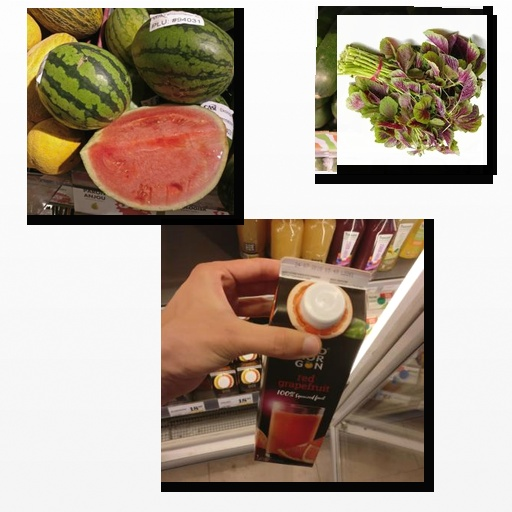
Food items: zucchini, melon, amaranth, red_grapefruit_juice